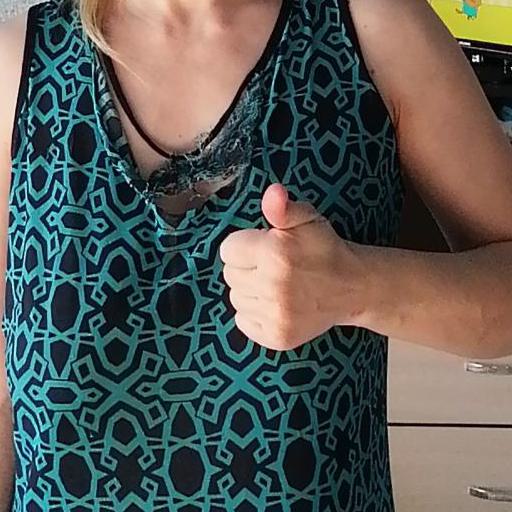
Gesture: like